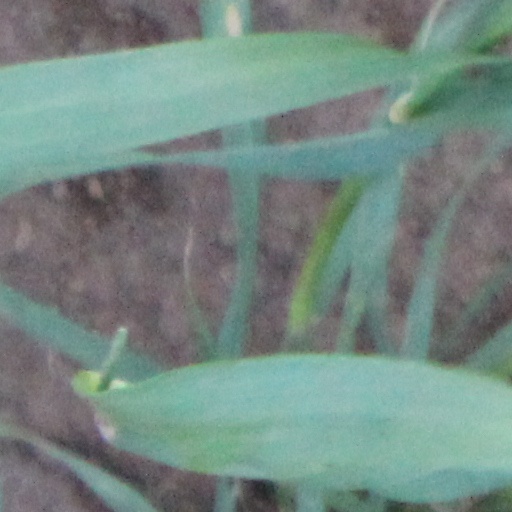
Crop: wheat